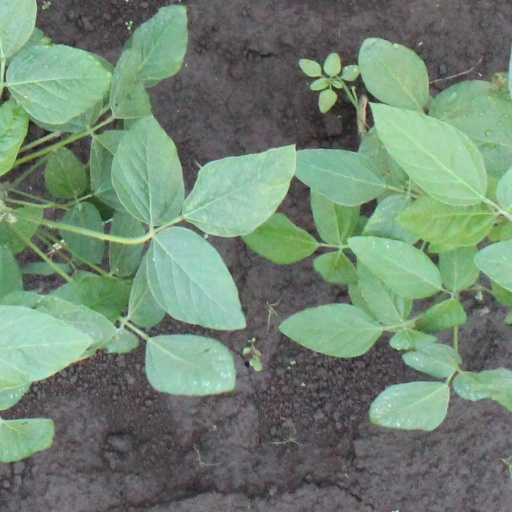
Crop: soybean